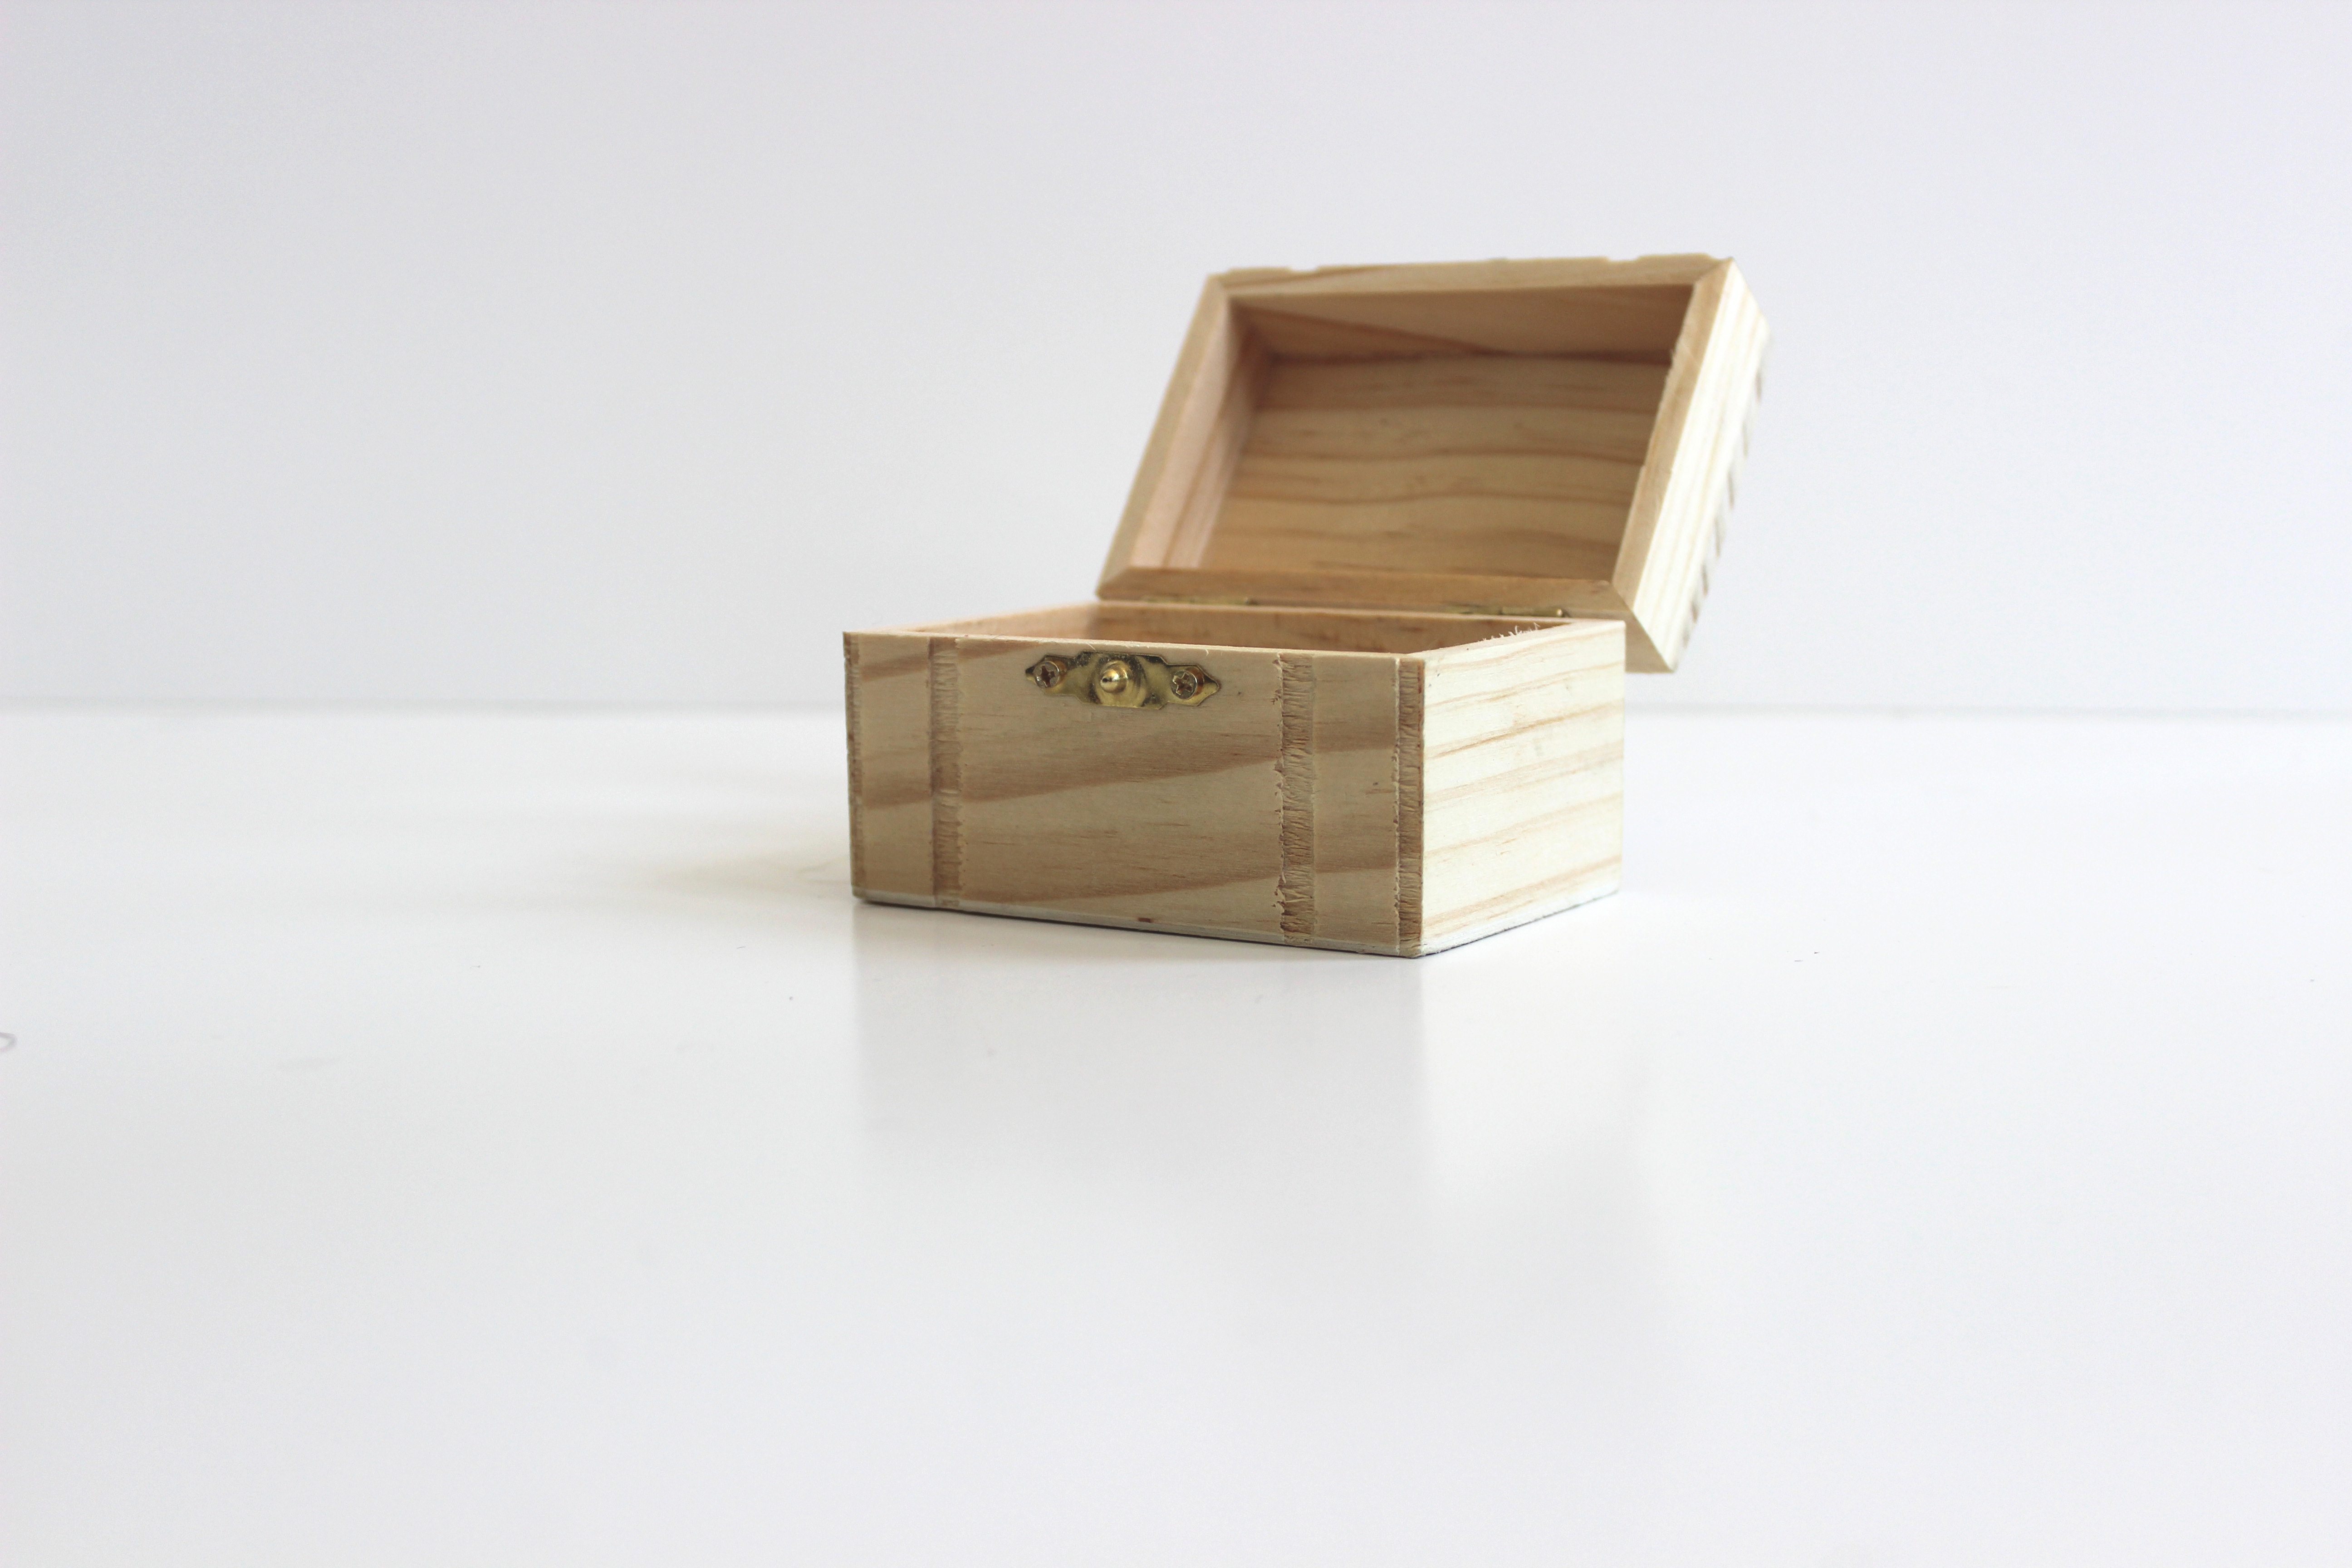
open, light, wood, trunk, old, explore, gift, symbol, key, shelf, box, object, furniture, toy, security, jewelry, chest, storage, rectangle, wooden, look, saturated, exploration, discover, lock, souvenir, curious, unlock, past, secret, treasure, search, safe, perception, wealth, precious, treasures, plywood, figurative, treasure box, undo